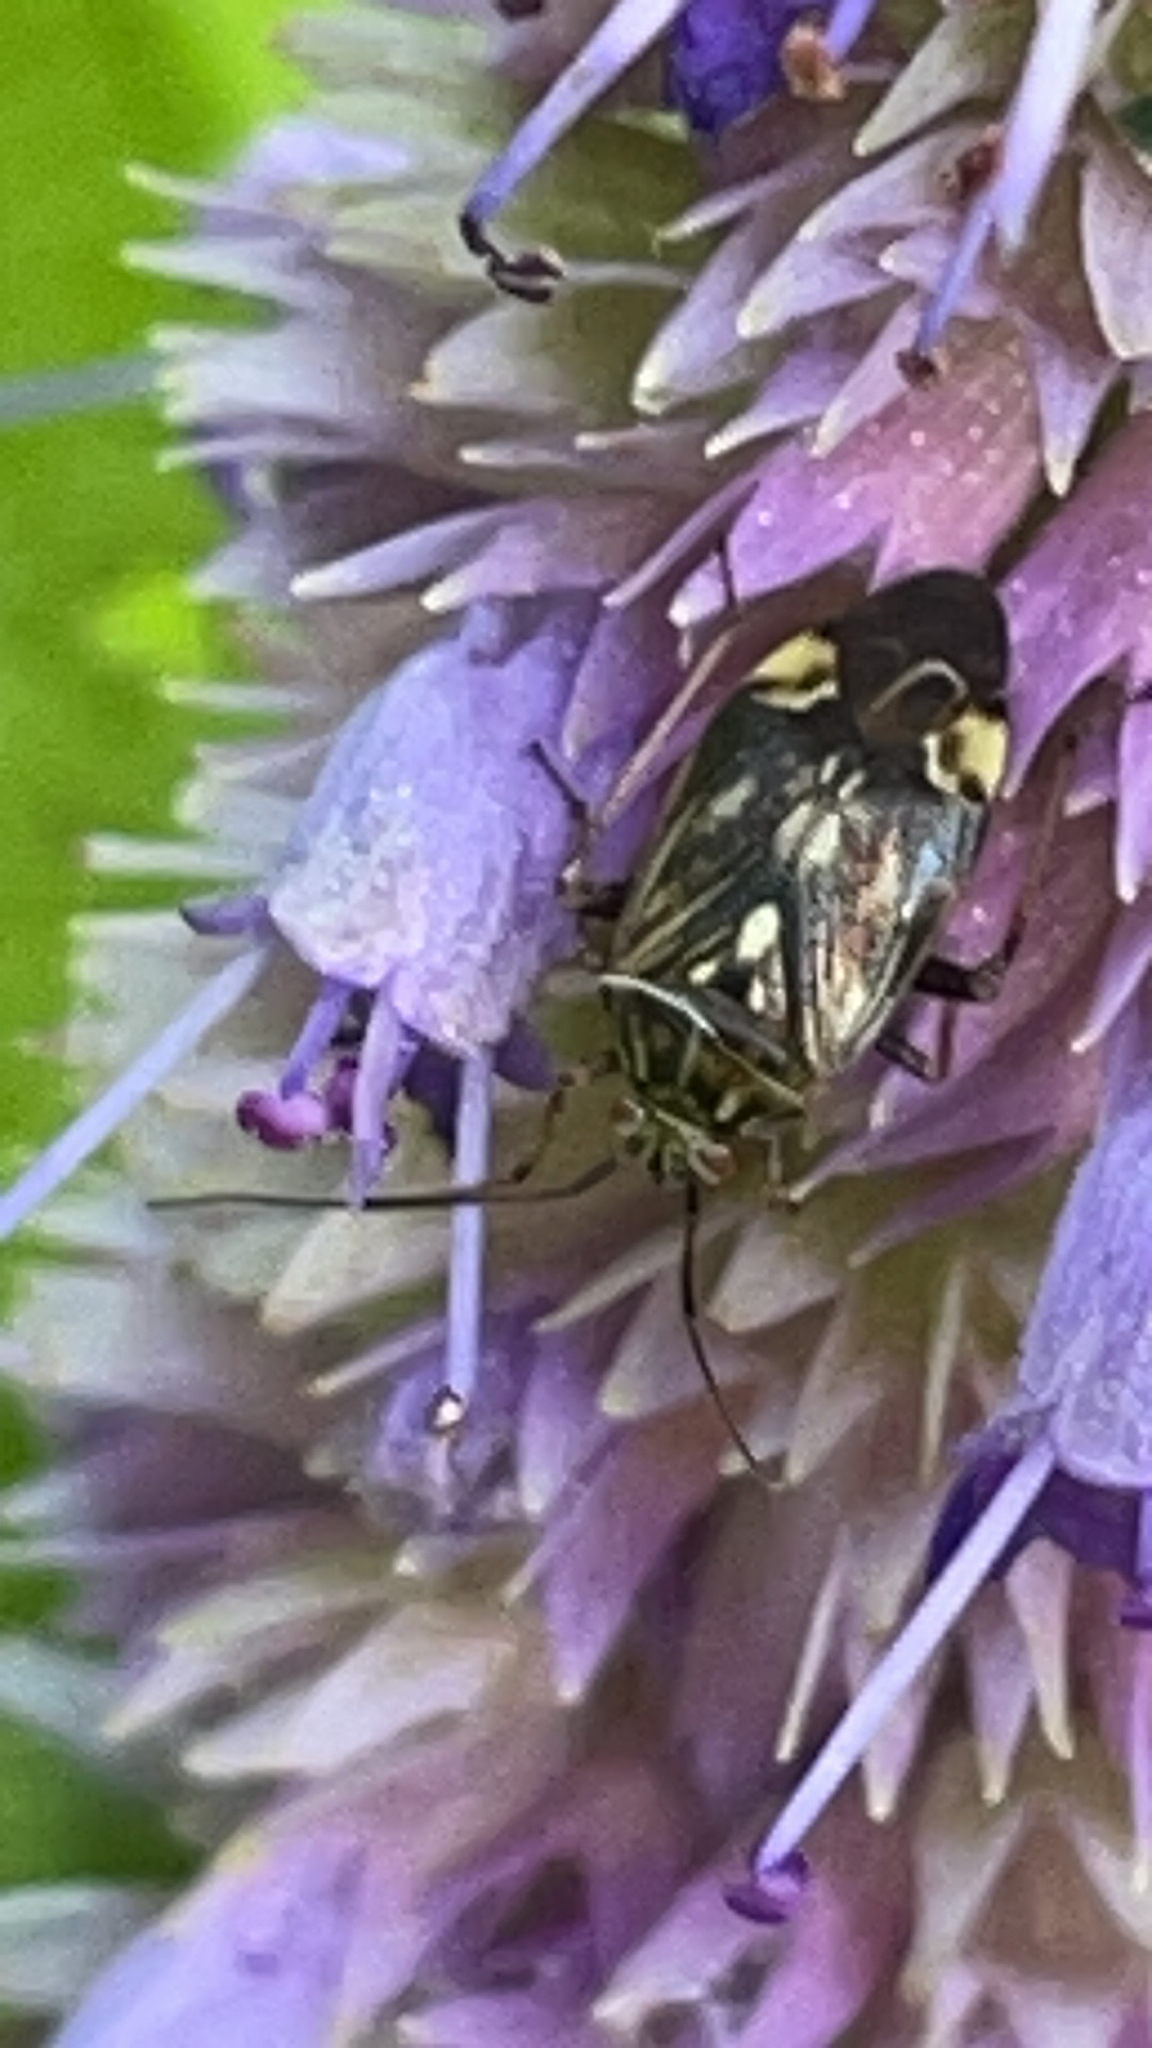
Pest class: lygus_bug